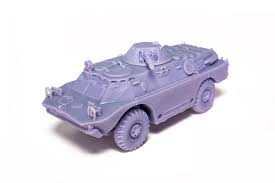
Label: BTR